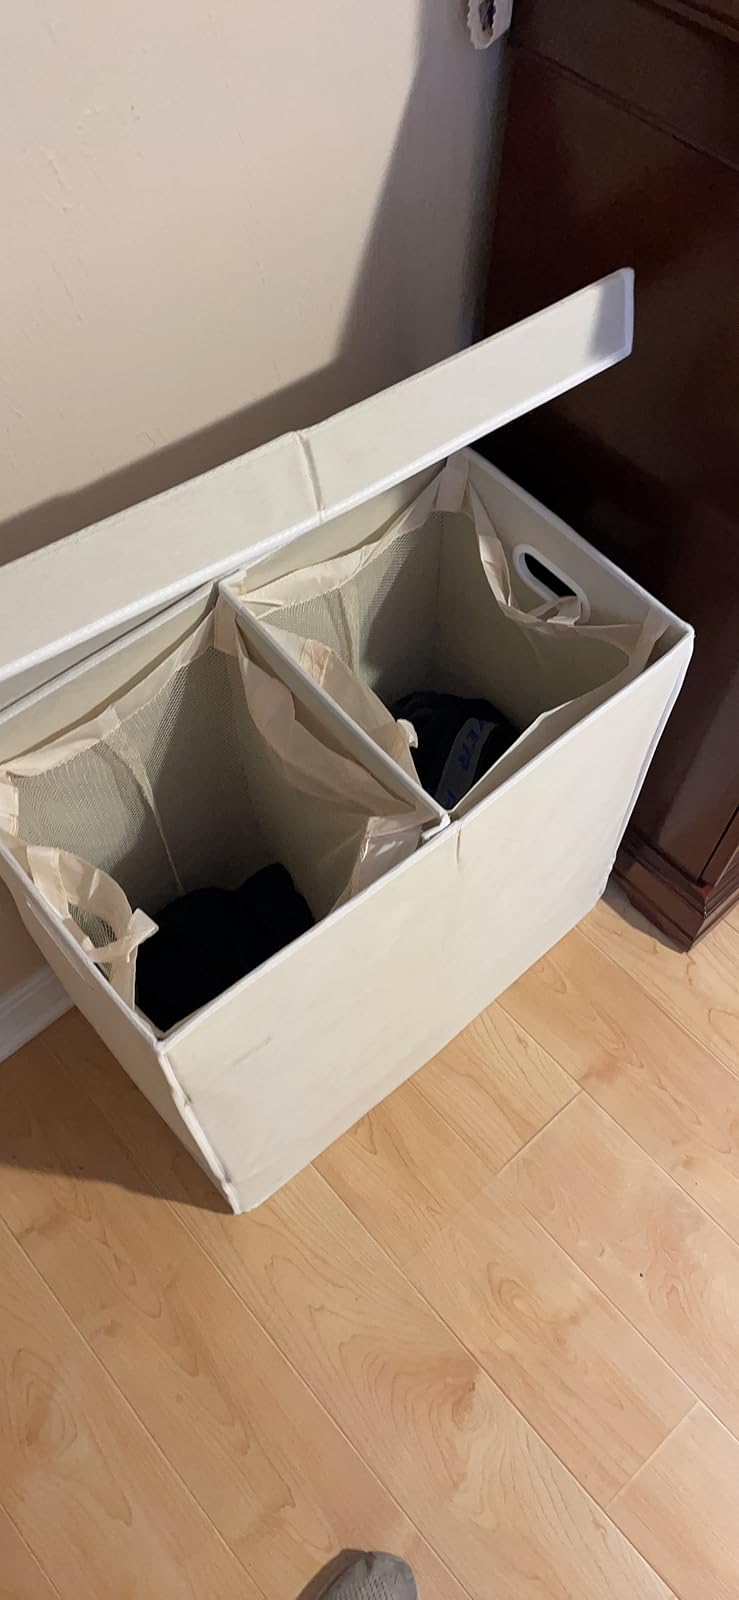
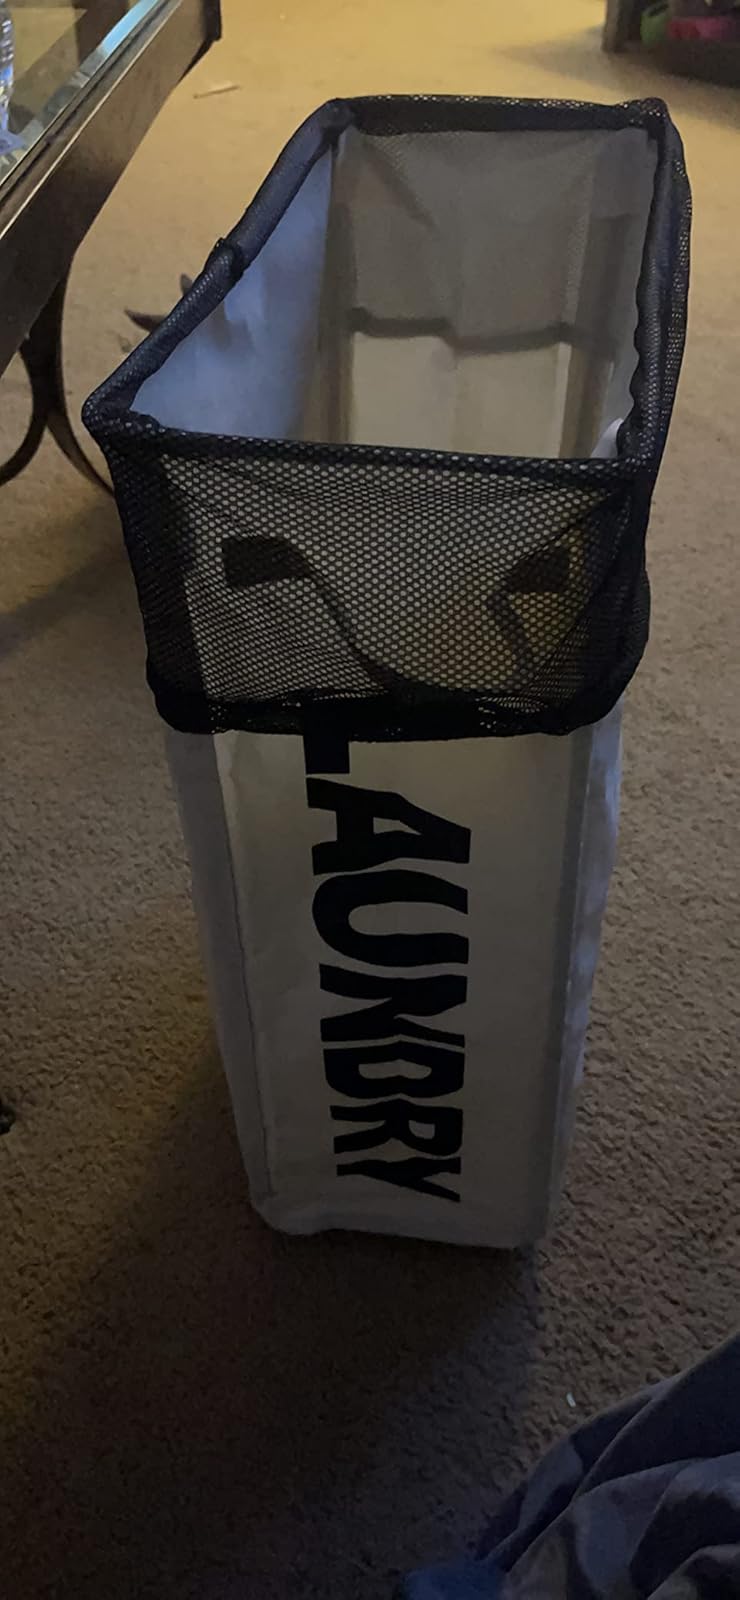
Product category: items_hamper
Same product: no